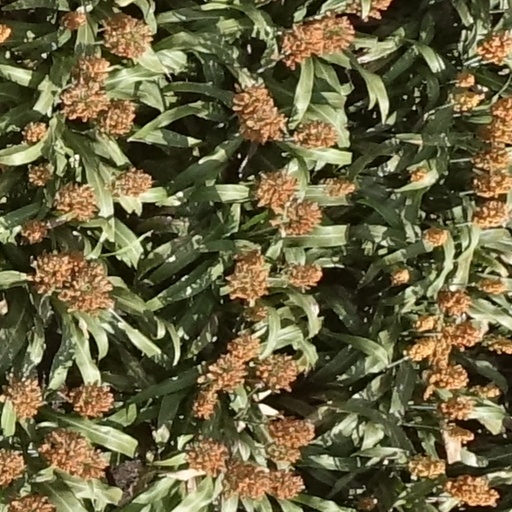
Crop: sorghum